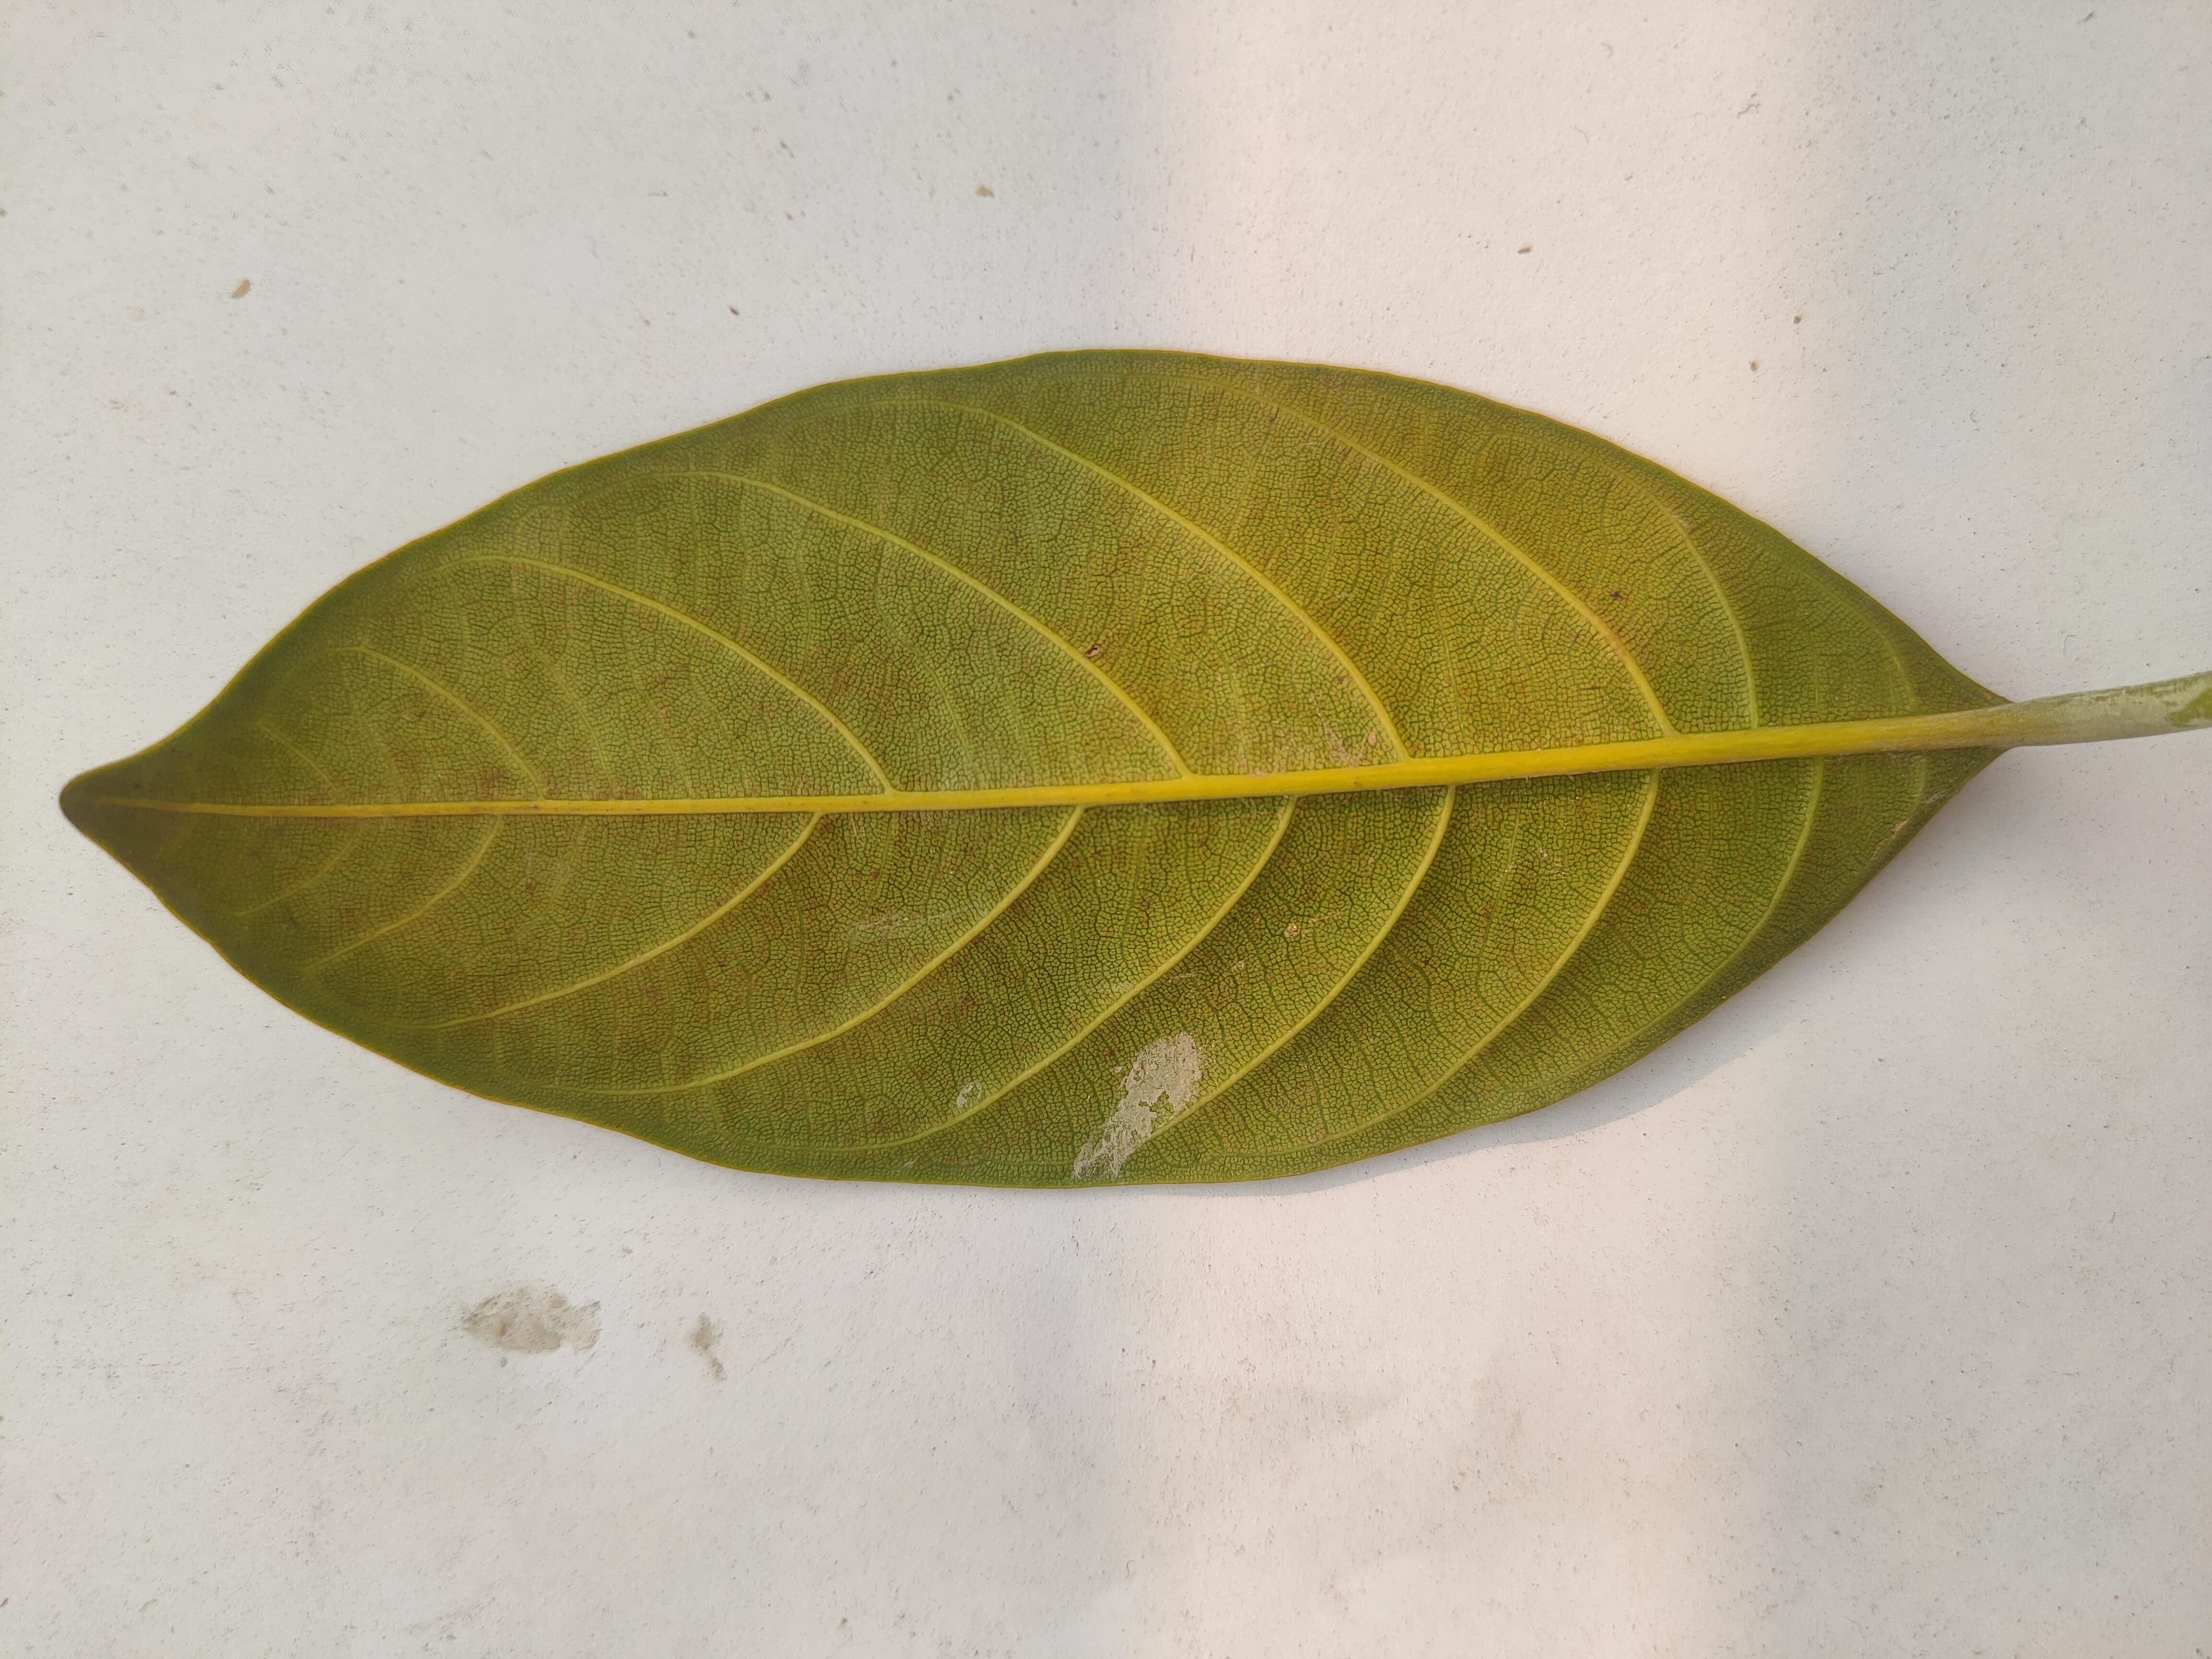
Leaf variety: Jackfruit